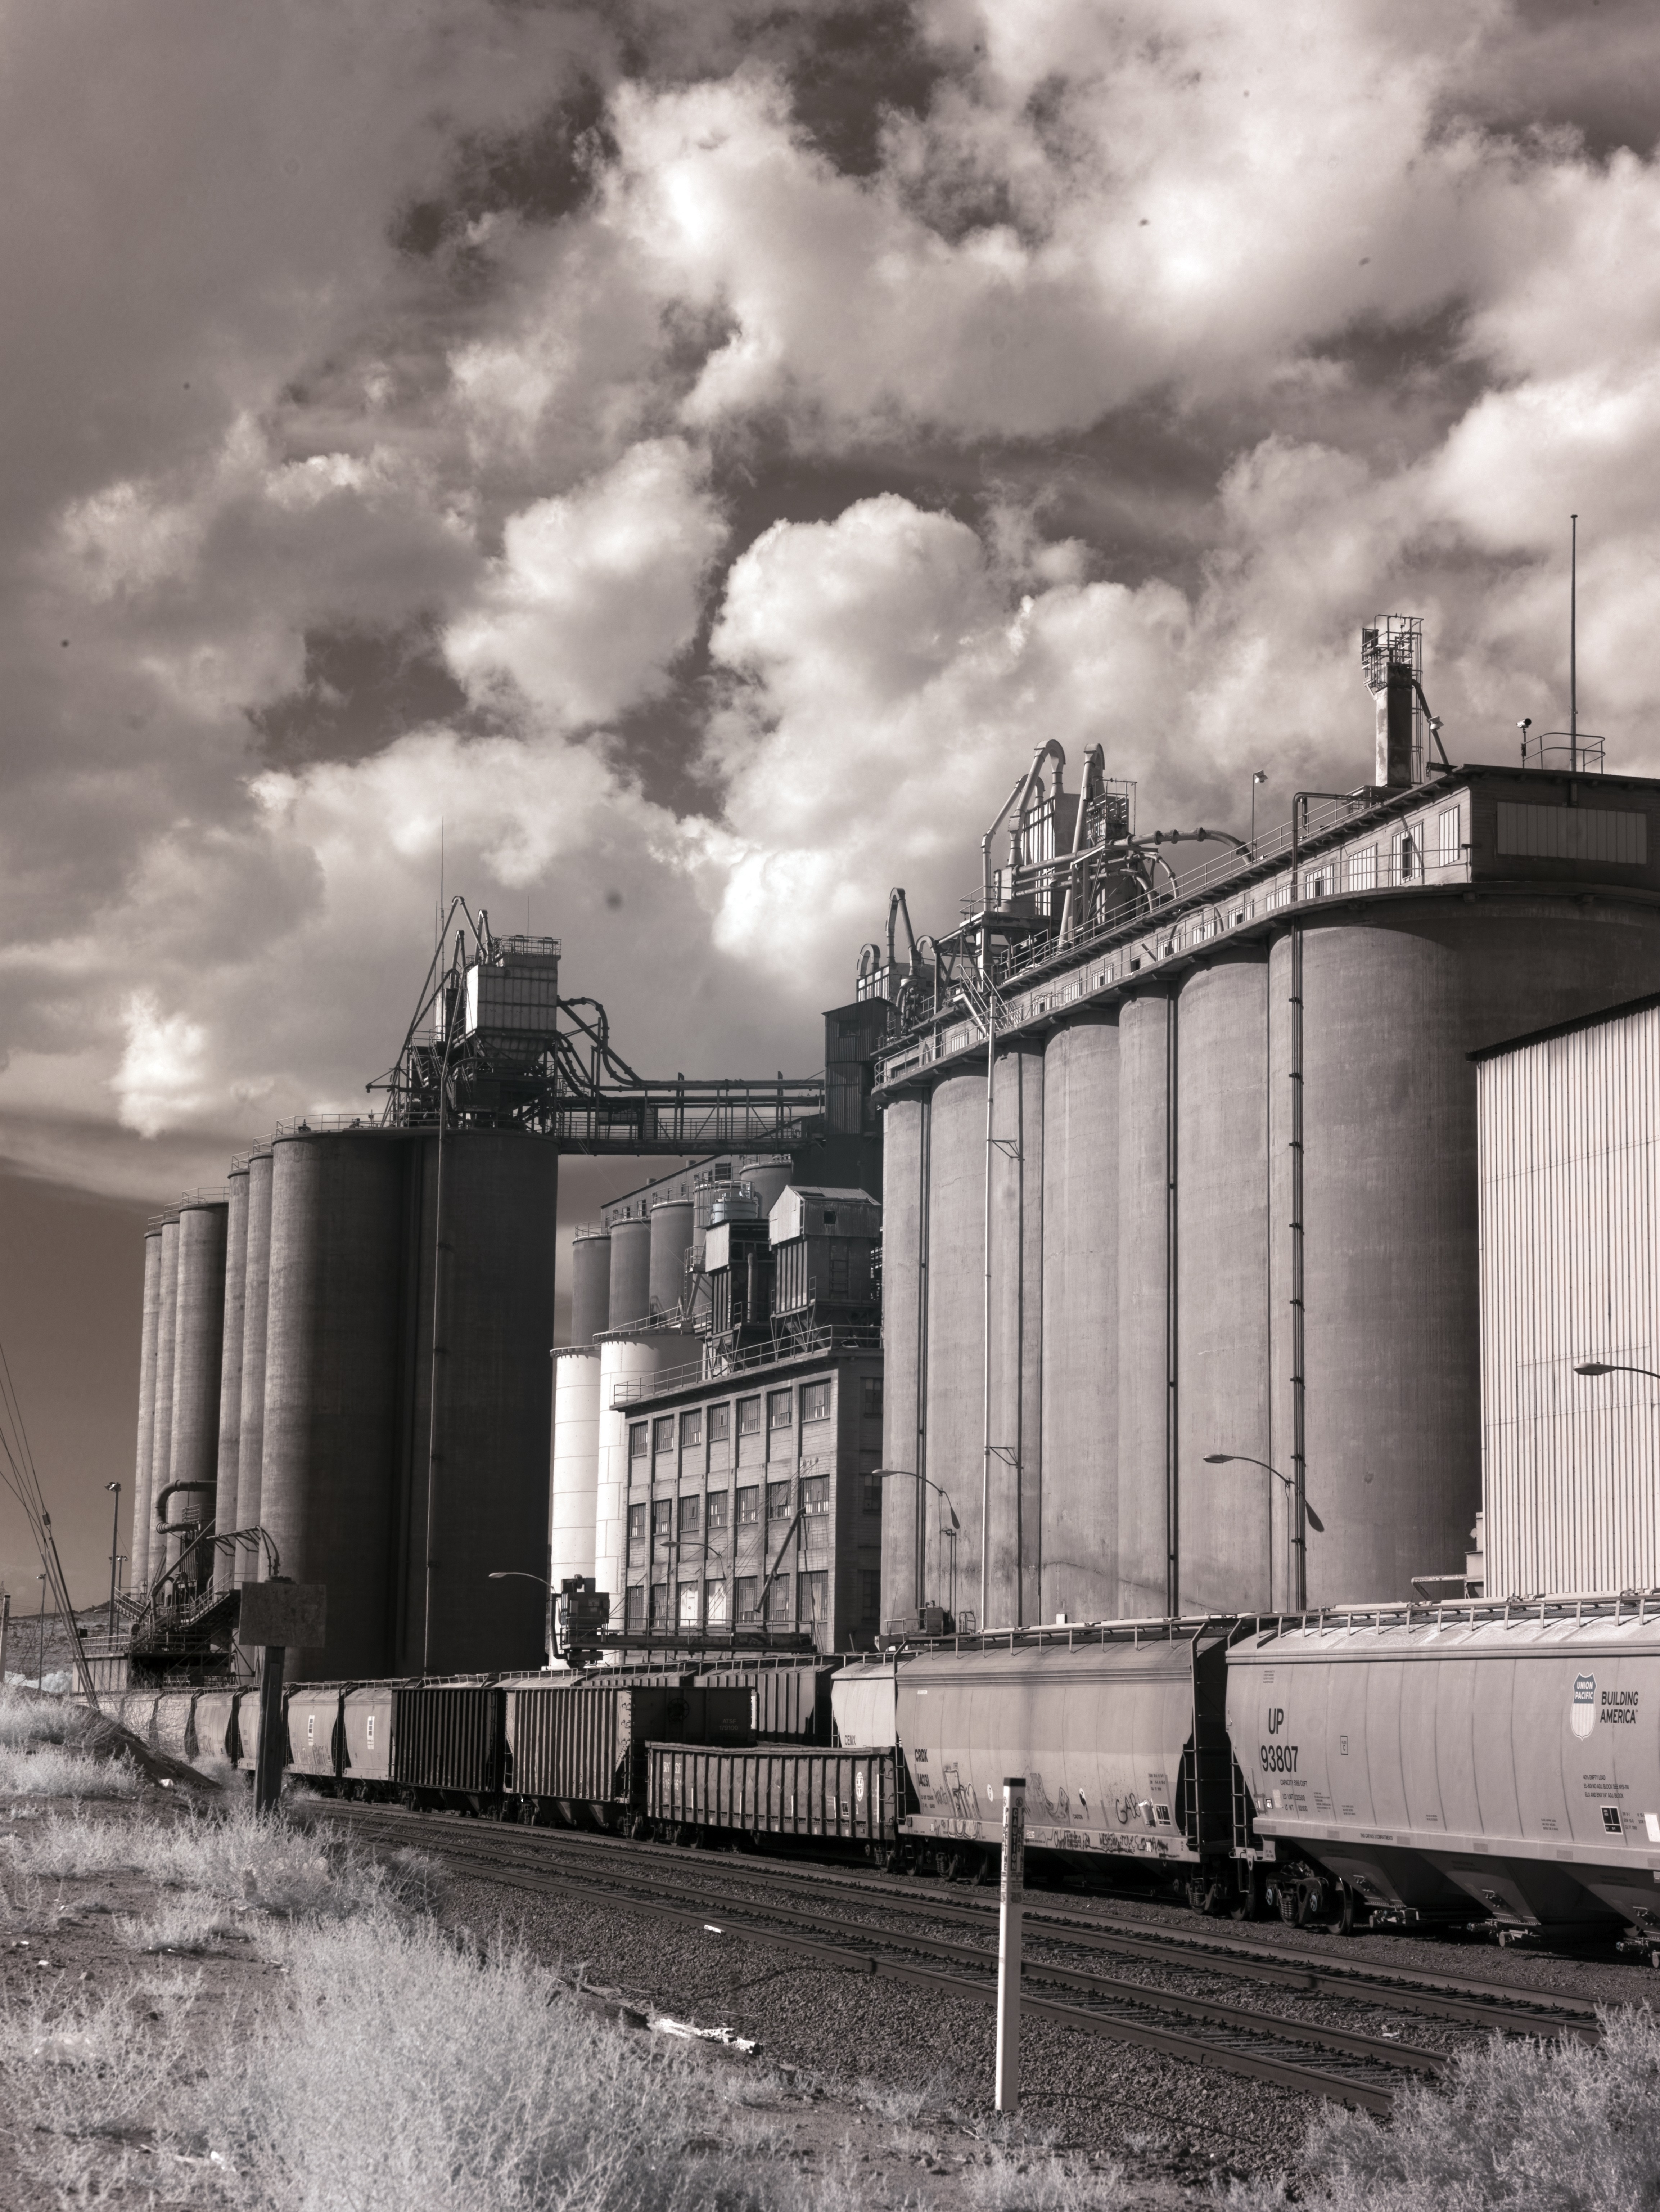
landscape, black and white, structure, building, train, country, transportation, transport, rural, farming, harvest, vehicle, crop, factory, industry, electricity, agriculture, monochrome, storage, tracks, clouds, silo, rail transport, agribusiness, grain elevator, urban area, monochrome photography, rolling stock